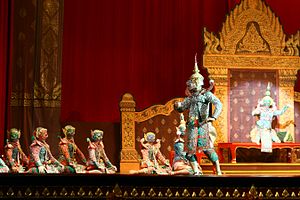
Thailand / Kultur / Traditionel dans og musik
Khon dans opført i det store auditorium på Thammasat University, 2009
Thailand, officielt Kongeriget Thailand, tidligere kaldet Siam, er et kongerige i Sydøstasien. Det grænser til Myanmar, Laos, Cambodja og strækker sig også ned ad Malaccahalvøen til Malaysia. Medlem af ASEAN.